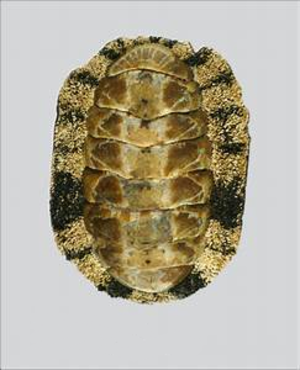
Acanthopleura vaillantii est une espèce de mollusque appartenant à la famille des Chitonidae.